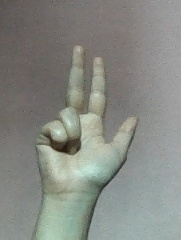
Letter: al